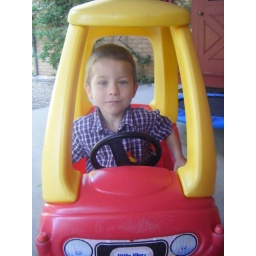
levi in the red car